Upper Canada Rebellion

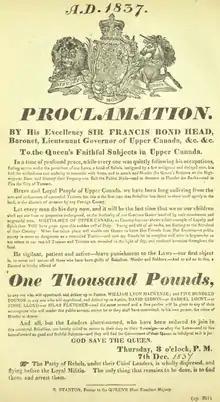
Proclamation from December 1837, offering a reward for the capture of William Lyon Mackenzie.

The rebels from Toronto travelled to the United States in groups of two. Mackenzie, Duncombe, Rolph and 200 supporters fled to Navy Island in the Niagara River and declared themselves the Republic of Canada on December 13. They obtained supplies from supporters in the United States, resulting in British reprisals (see Caroline affair). On January 13, 1838, under attack by British armaments, the rebels fled. Mackenzie went to the United States mainland where he was arrested for violating the Neutrality Act.